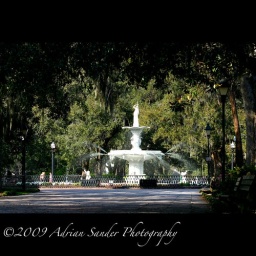
The fountain water was tinted green in celebrations of the St. Patrick's Day celebrations in Savannah, Georgia.